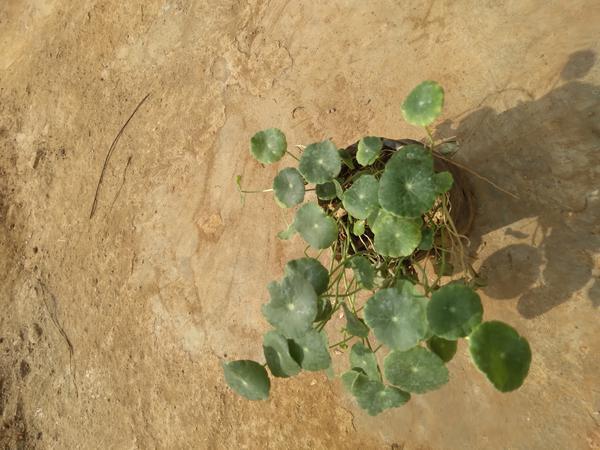
Plant: Brahmi